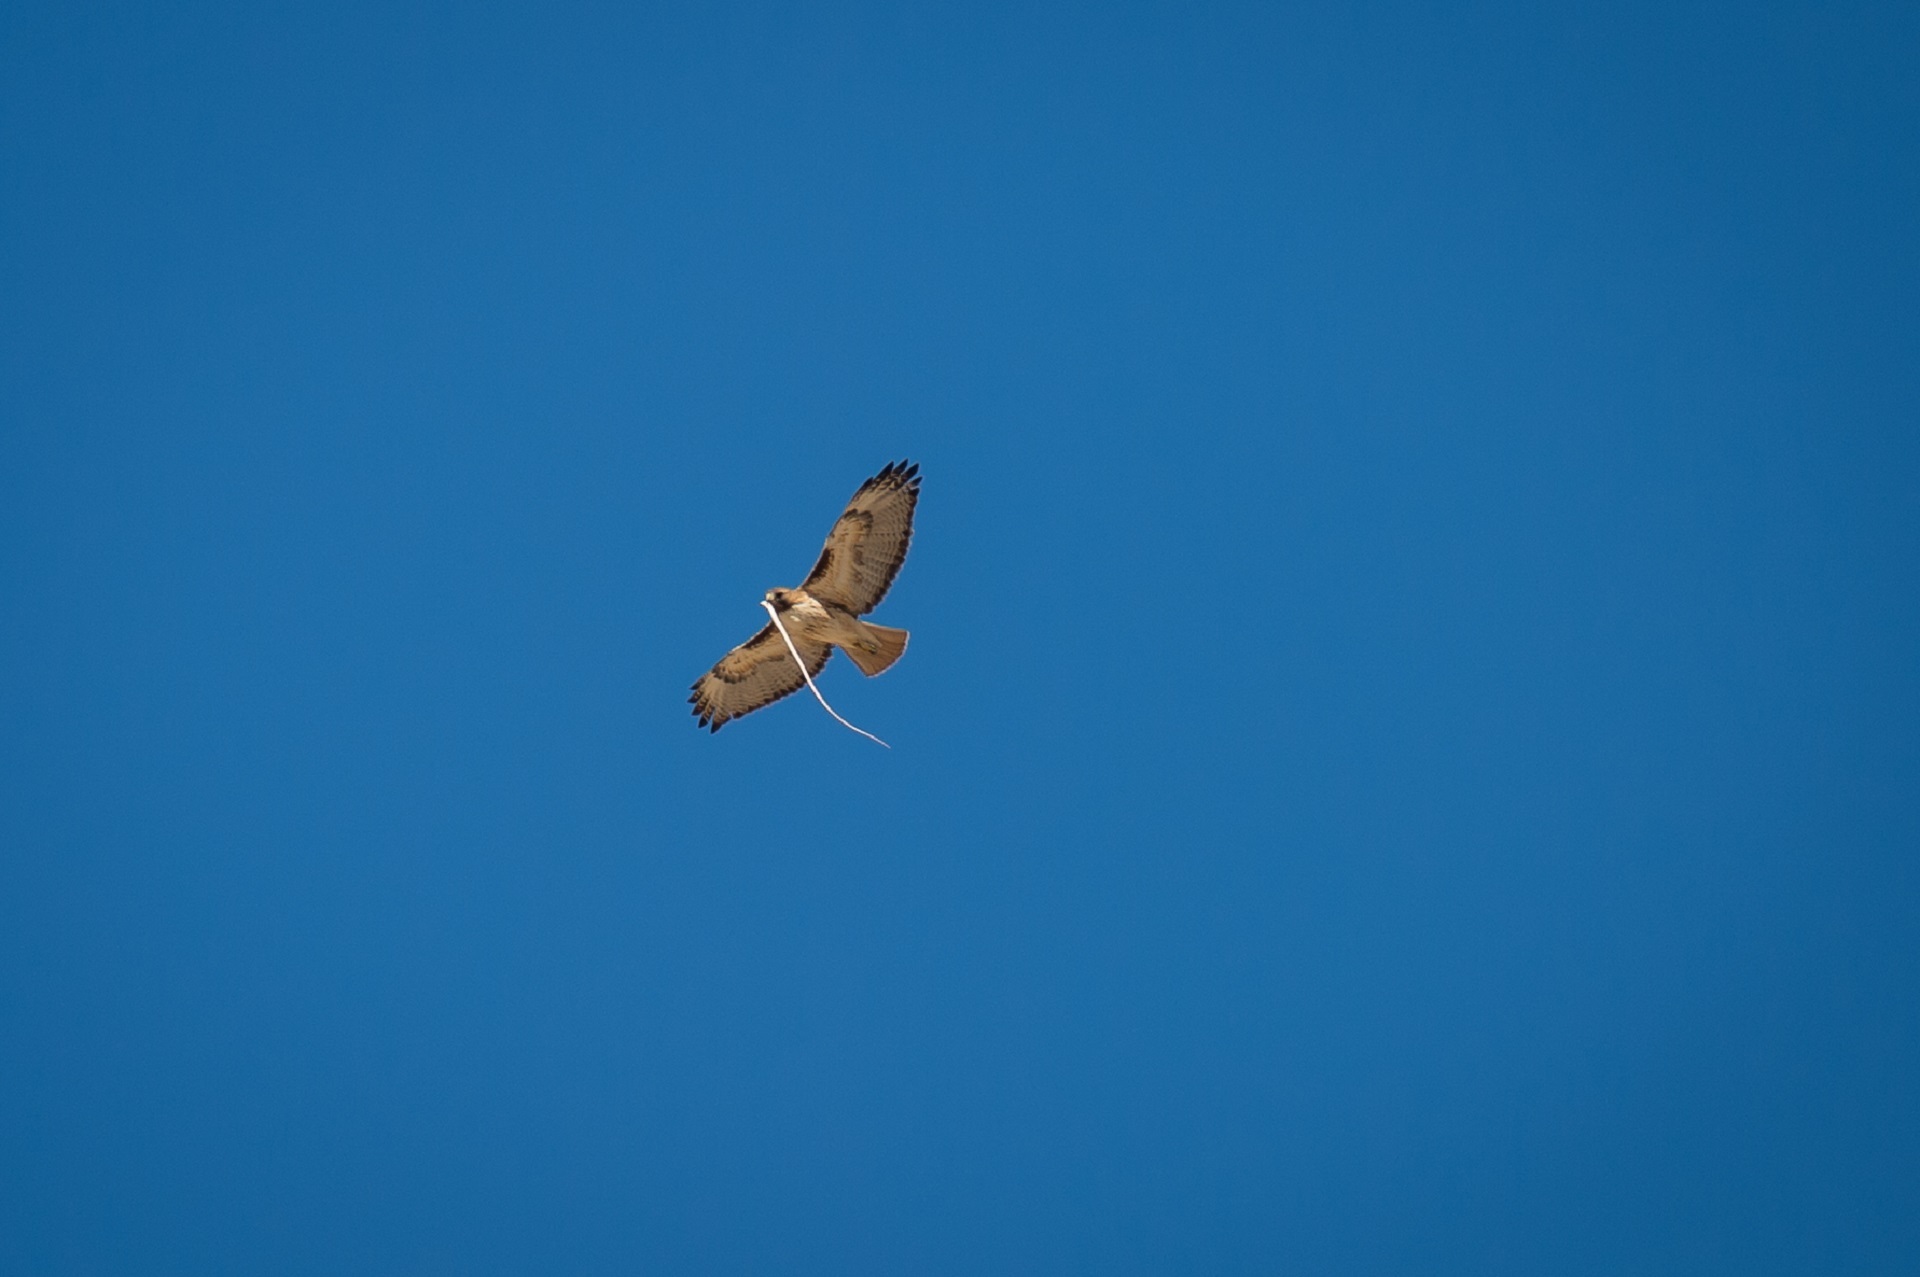
nature, bird, wing, sky, seabird, flying, wildlife, food, flight, blue, predator, raptor, wings, snake, vertebrate, red tailed hawk, atmosphere of earth